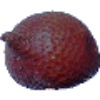
Label: Salak 1